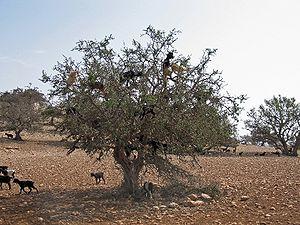
L'agriculture est un secteur économique très important du Maroc. Il génère environ 14 % du produit intérieur brut, mais avec des variations importantes selon les années en fonction des conditions climatiques. Ses performances conditionnent même celles de l’économie tout entière : le taux de croissance du pays est fortement corrélé à celui de la production agricole. L’agriculture demeure par ailleurs le premier pourvoyeur d’emplois du pays, loin devant les autres secteurs économiques, 40 % de la population active vivant de ce secteur.